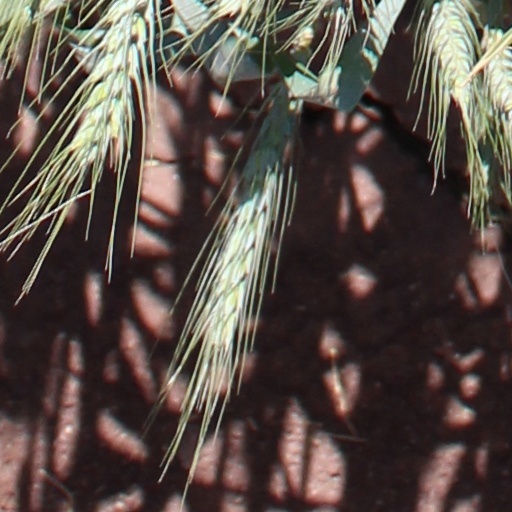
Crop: wheat